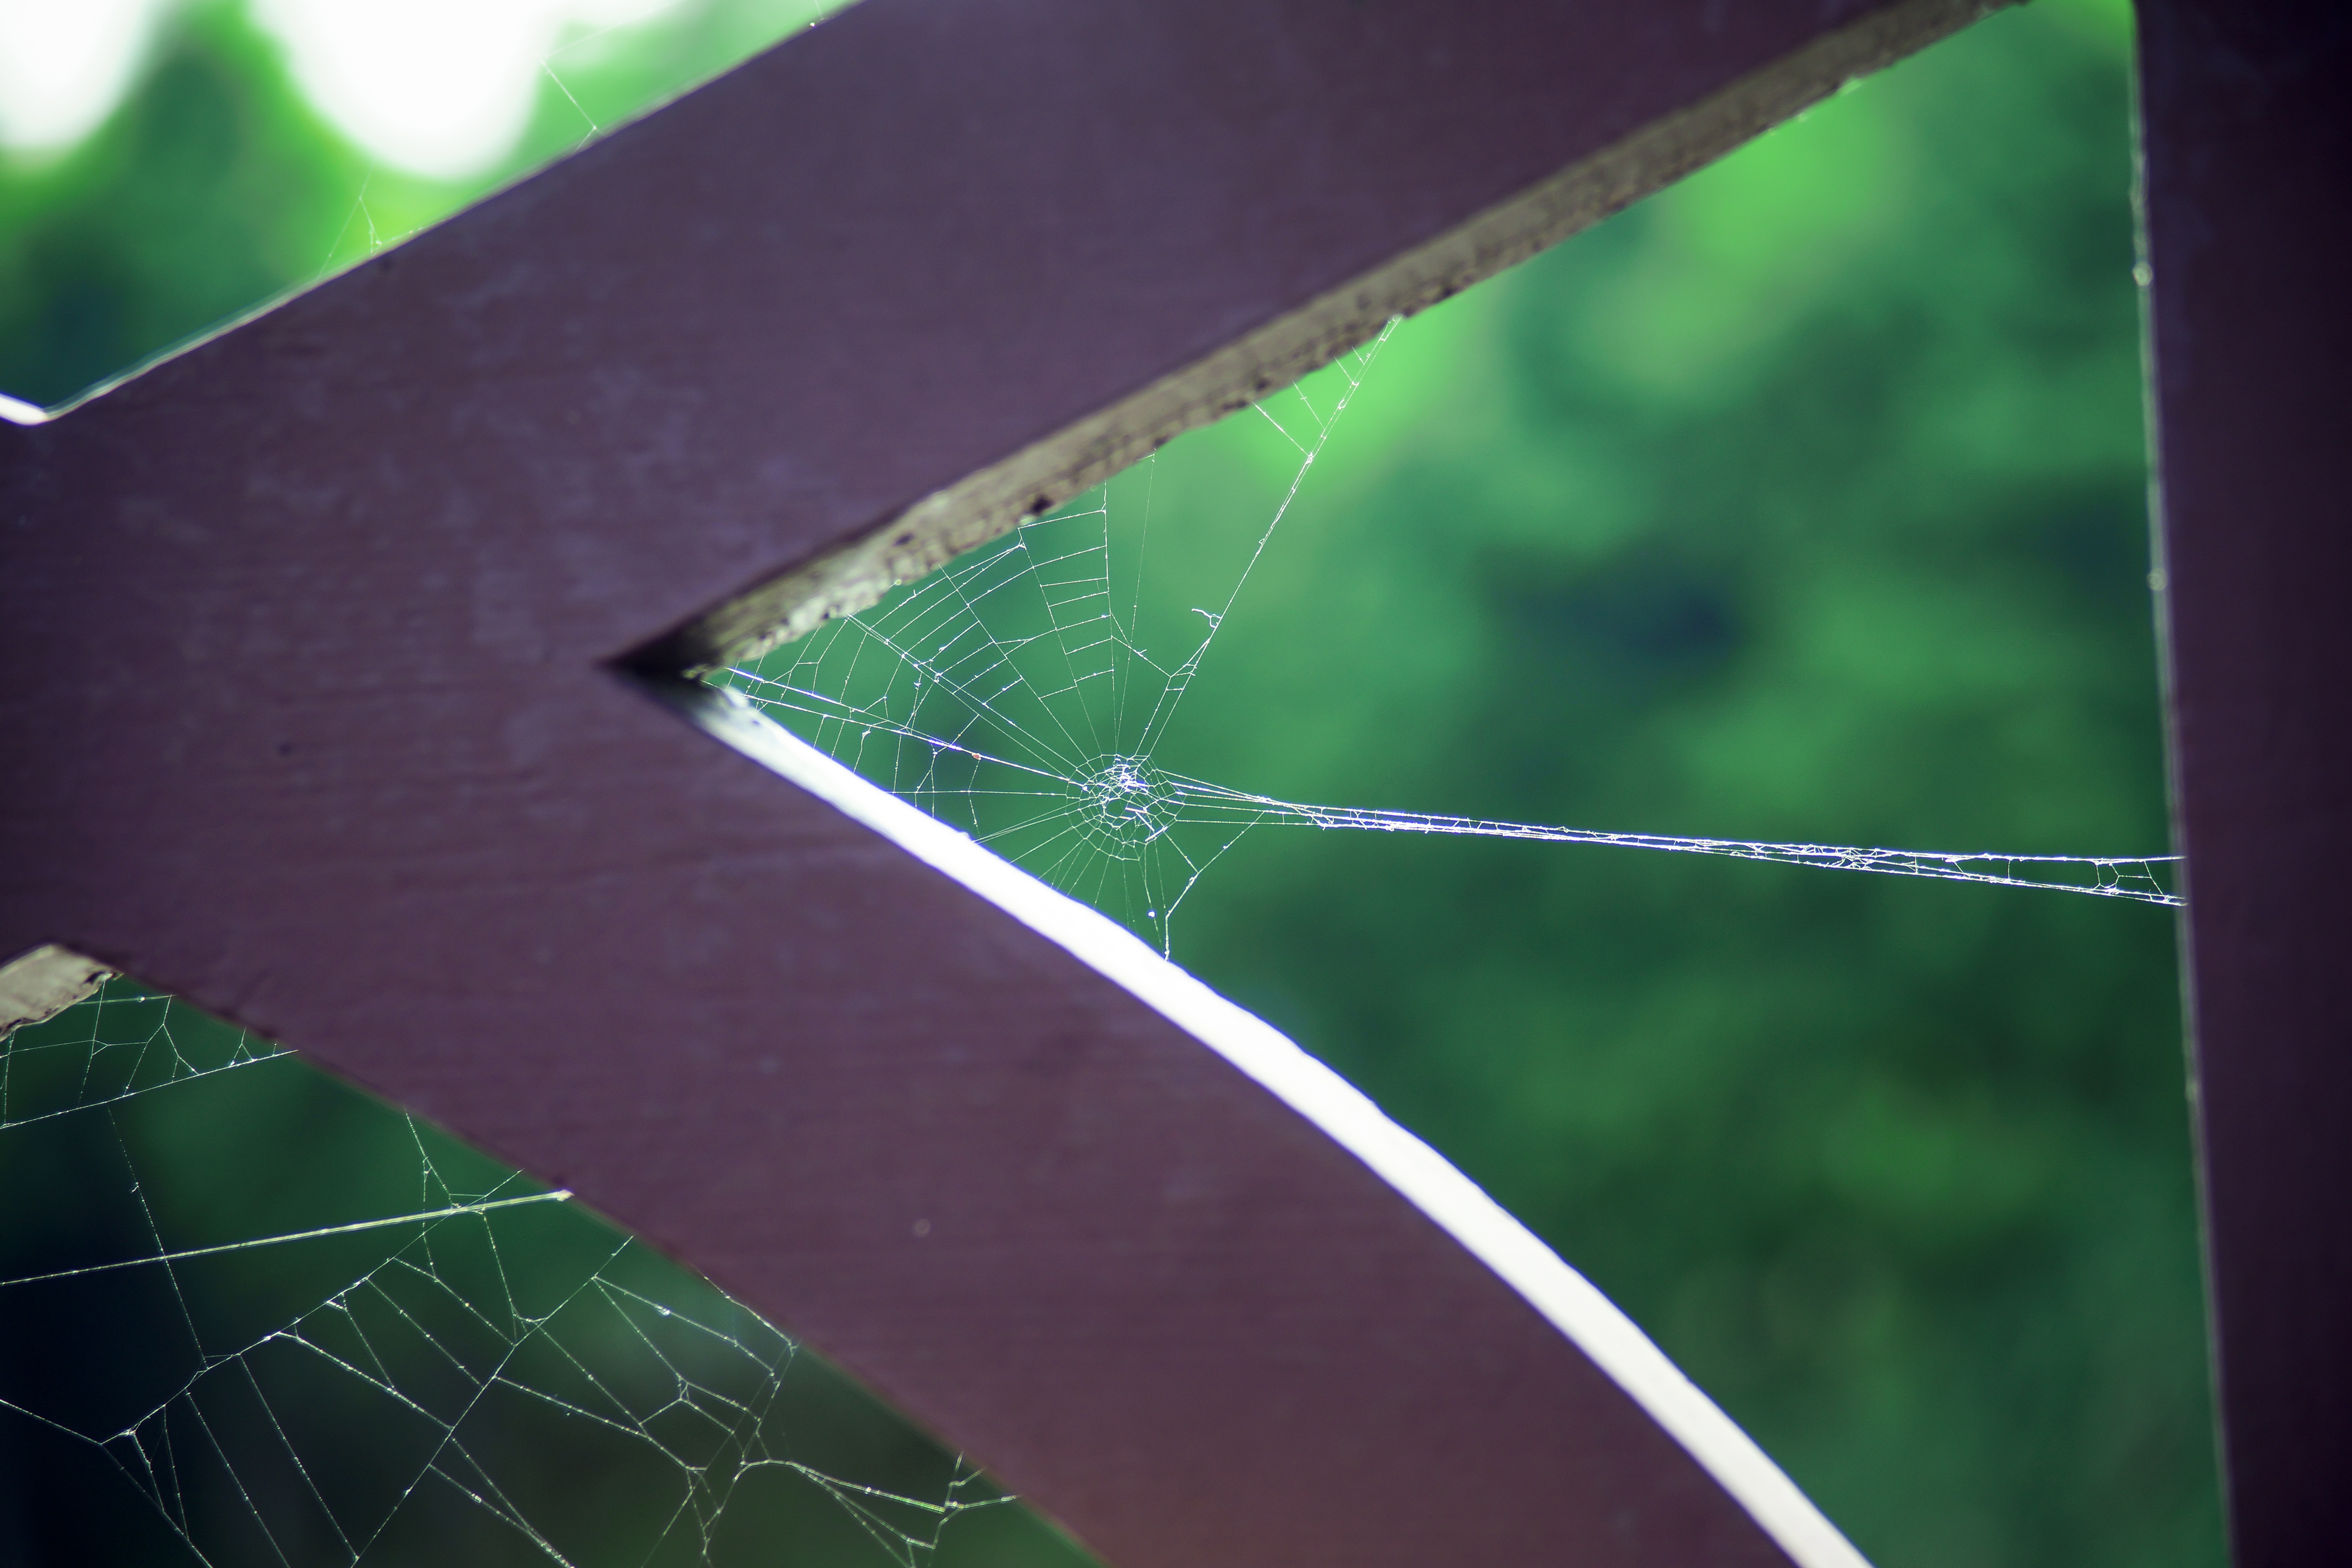
grass, wing, sunlight, leaf, window, glass, line, green, color, natural, park, material, invertebrate, cobweb, shape, macro photography, a spider's web, atmosphere of earth